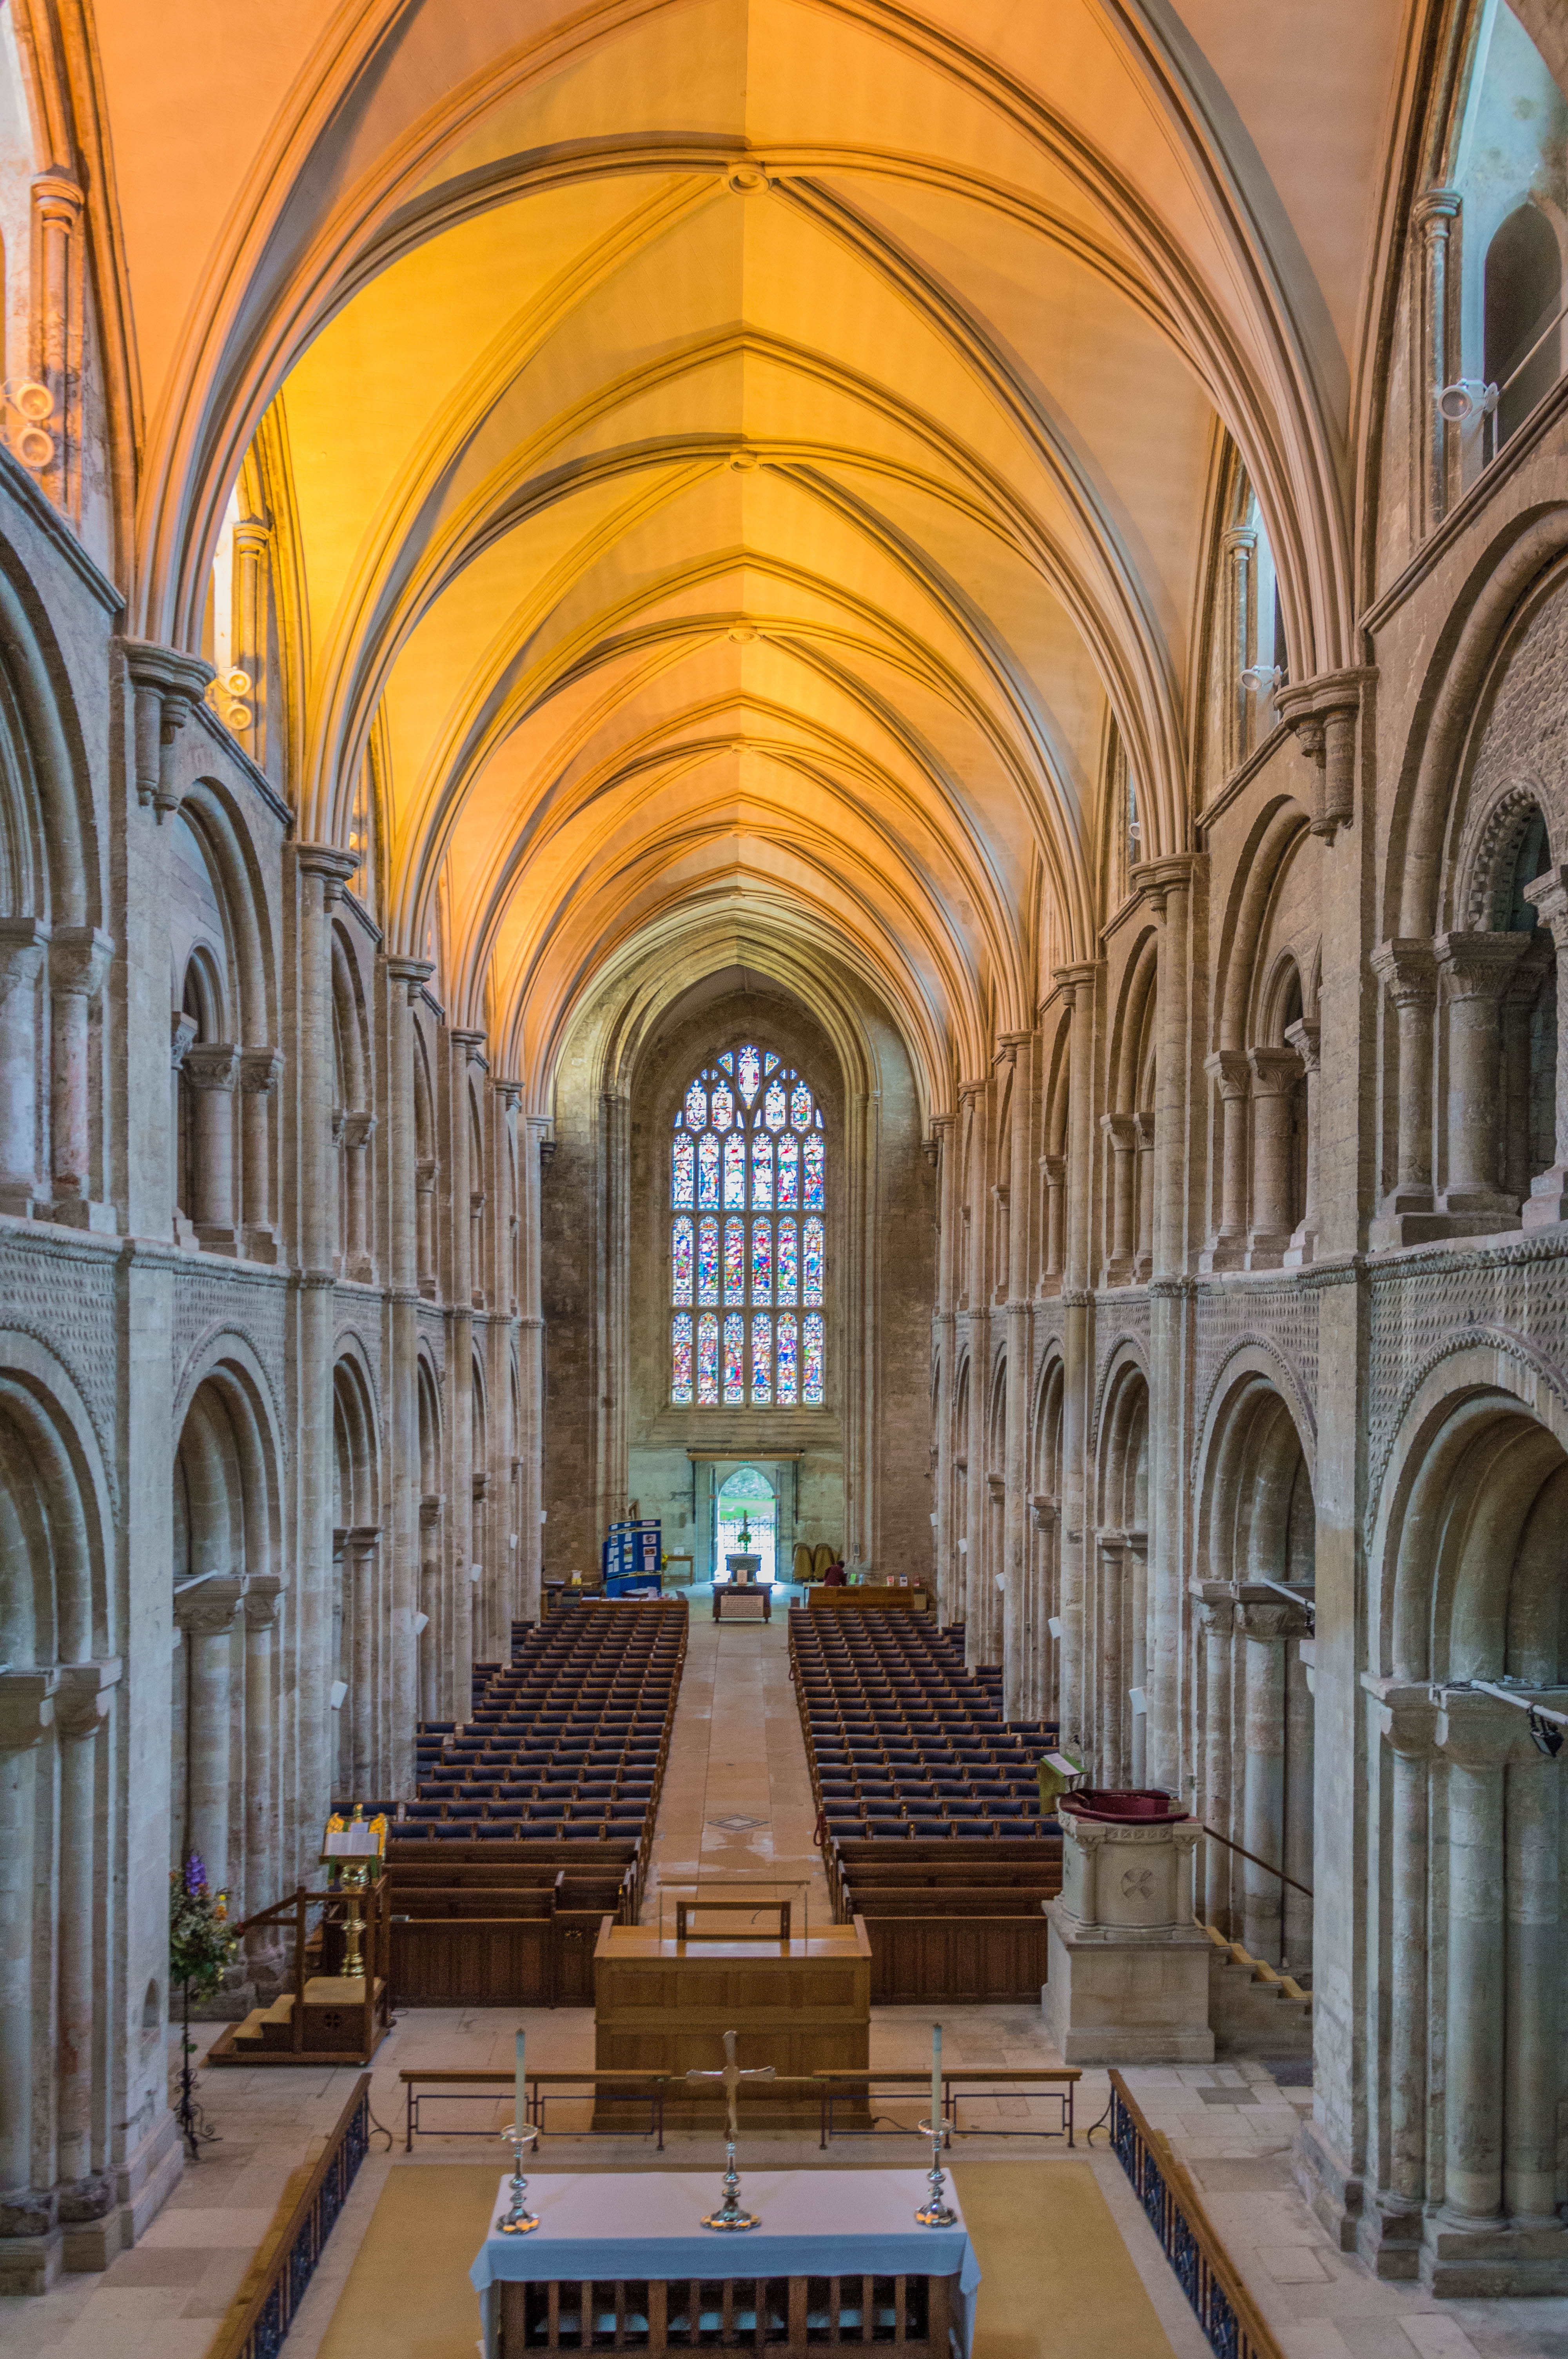
screen, architecture, building, arch, church, cathedral, choir, chapel, nikon, place of worship, aisle, priory, monastery, symmetry, synagogue, arcade, nave, abbey, basilica, d3200, christchurch, dorset, gothic architecture, byzantine architecture